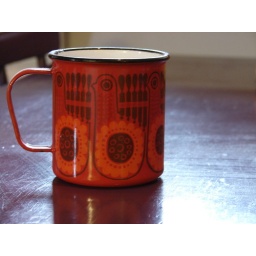
A bird enamel mug by the Finnish manufacturer Finel.